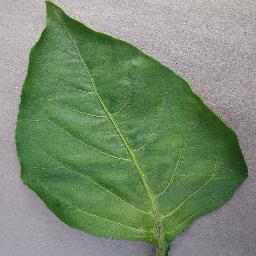
Label: Pepper,_bell___healthy